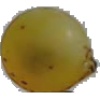
Label: Grape White 3